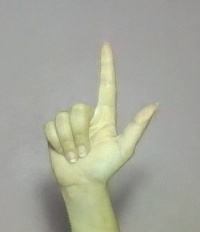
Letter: laam